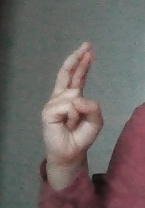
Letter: zay